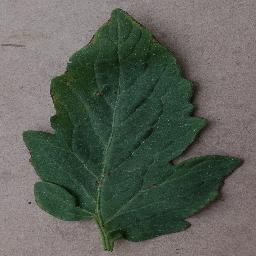
Label: Tomato___Bacterial_spot